List of tourist attractions in Gwalior

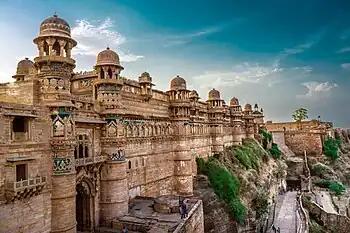
Man Mandir Palace at Gwalior Fort

Gwalior is a historic and one of the most beautiful city in the Indian State of Madhya Pradesh. Gwalior also known as "City of Music" declared by UNESCO in the UNESCO Creative Cities Network (UCCN). With its historic landmarks and buildings, Gwalior offers attractive and aesthetic locations to visitors. From stunning monuments, marvellous palaces, aesthetic temples and the medieval fort, the city has a galore of attractions to delight travellers. Gwalior has a majestic charm that speaks volumes of its magnificent past.